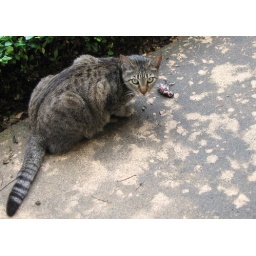
A cat finishing his dinner on the sidewalk in front of our apartment